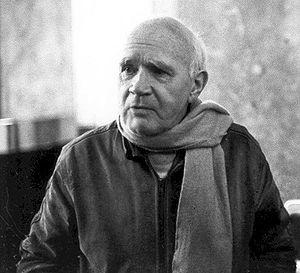
Cette page dresse une liste de personnalités nées au cours de l'année 1910.
Leonor Fini, pseudonyme d’Eleonor Fini, née à Buenos Aires le 30 août 1908 et morte à Paris le 18 janvier 1996, est une artiste peintre surréaliste, graveuse, lithographe, décoratrice de théâtre et écrivaine française d'origine italienne.
La poésie philosophique ou la poésie de la pensée est un genre littéraire combinant poésie et philosophie. Les poèmes à contenu philosophique réconcilient deux types de productions littéraires souvent opposés sous l'angle de la rationalité. La poésie d'une part, produit fréquemment un discours irrationnel proche du mythe : elle vise surtout l'esthétique. Le terme « poésie » et ses dérivés viennent également du grec ancien ποίησις, dérivé de ποιεῖν qui signifie « faire, créer » : le poète est donc un créateur, un inventeur de formes expressives. La philosophie d'autre part, produit un discours rationnel par l'intermédiaire du logos. Le mot philosophie désigne une activité et une discipline existant depuis l'Antiquité. Différents buts peuvent lui être attribués, de la recherche de la vérité, et de la méditation sur le bien et le beau, à celle du sens de la vie, et du bonheur, mais elle consiste plus largement dans l'exercice systématique de la pensée et de la réflexion. Ancrée dès ses origines dans le dialogue et le débat d'idées, la philosophie peut également se concevoir comme une activité d'analyse, de définition, de création ou de méditation sur des concepts.
Jean Genet, né le 19 décembre 1910 dans le 6ᵉ arrondissement de Paris, ville où il est mort le 14 avril 1986 dans le 13ᵉ arrondissement, est un écrivain, poète et auteur dramatique français. Jean Genet aborde dans ses ouvrages, l'homosexualité et l'érotisme, à travers la célébration de personnages ambivalents au sein de mondes interlopes.